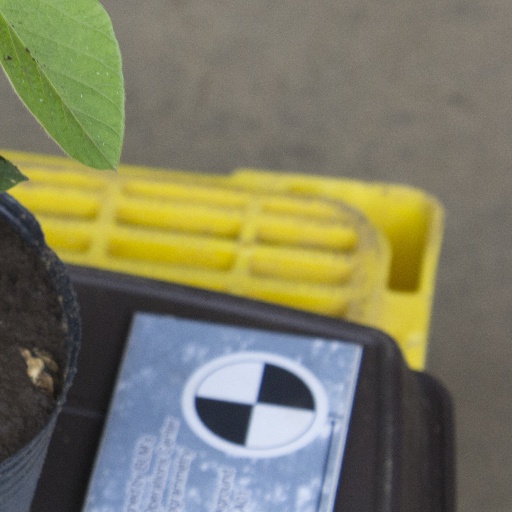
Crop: soybean